Thirteen Years' War (1454–1466)

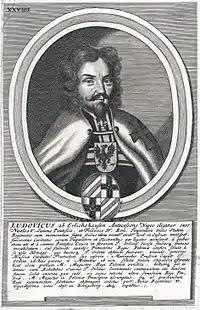
Ludwig von Erlichshausen

The first land operations from February to August 1454 were carried out by Prussian state conscripts, supported by Czech mercenaries from Moravia and soldiers from Lesser Poland. This force, commanded by Scibor von Baysen, brother of Johannes von Baysen, tried to besiege the Grand Master Ludwig von Erlichshausen in the city and castle of Marienburg, but without much success due to the professional command of Heinrich Reuß von Plauen the Elder, Komtur of Elbing.